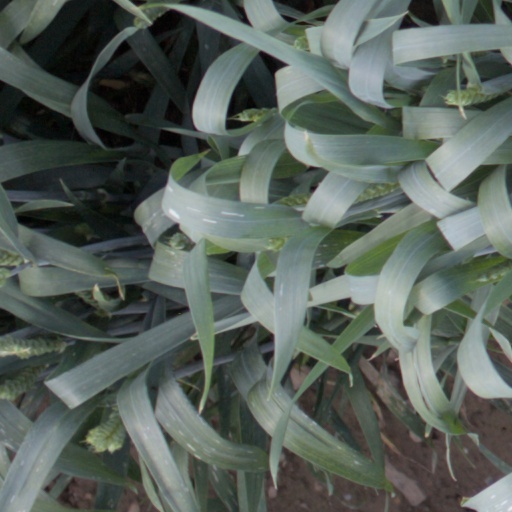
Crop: wheat